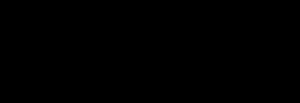
Les phénylpropanoïdes sont une classe de composés organiques, dérivés de plantes, biosynthétisés à partir d'un acide aminé, la phénylalanine. Ils ont une grande variété de fonctions, comme la défense contre les herbivores, les attaques microbiennes et les autres agresseurs potentiels. Ils sont aussi composants des parois des cellules, servent de protection contre les ultraviolets, de pigments et de molécules de signal.